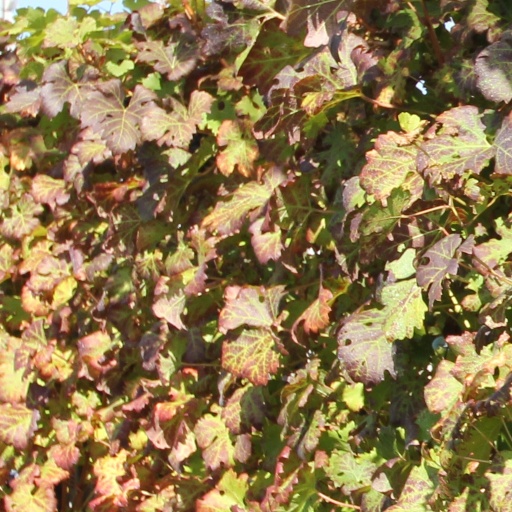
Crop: grape